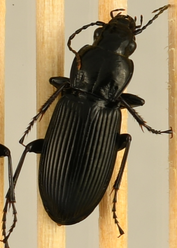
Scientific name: Pterostichus melanarius
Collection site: UNDERC Site (UNDE), plot UNDE_006